Carl Rahl

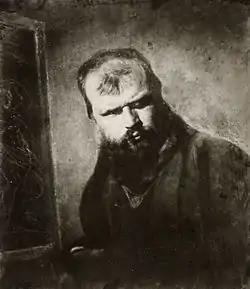
Carl Rahl c. 1850

Carl Rahl, sometimes spelled Karl Rahl (13 August 1812 – 9 July 1865), was an Austrian painter.